Ange-Félix Patassé

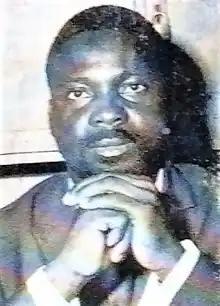
Patassé in 1960

Patassé joined the Central African civil service in 1959, shortly before independence. He became an agricultural engineer and agricultural inspector in the Ministry of Agriculture in July 1963, under President David Dacko. In December 1965, Dacko appointed him Director of Agriculture and Minister of Development. In 1966, Jean-Bédel Bokassa took power in a coup d'état. Patassé was the "cousin" of President Bokassa's principal wife, Catherine Denguiadé, and gained the confidence of the new president, serving in almost all the governments formed by Bokassa. After Bokassa's creation of the Council for the Central African Revolution (in imitation of the Libyan Revolutionary Command Council), Patassé was named a member of the Council of the Revolution with the rank of Prime Minister in charge of Posts and Communications, Tourism, Water, Forests, Hunting and Fishing, as well as Custodian of the Seats of State (4 September 1976 – 14 December 1976). During this period Patassé followed Bokassa in becoming a convert to Islam for a few months, and changed his name to Mustafa Patassé. After Bokassa became Emperor Bokassa I, Patassé was named Prime Minister and Head of the first Imperial Government. He remained in this position for 2 1/2 years, when a public announcement was made that Patassé had stepped down from office due to health problems. Patassé then left for France, where he remained in exile until the overthrow of Bokassa in September 1979. Shortly before Bokassa's overthrow, Patassé announced his opposition to the Emperor and founded the Front de Libération du Peuple Centrafricain (FLPC; Front for the Liberation of the Central African People).